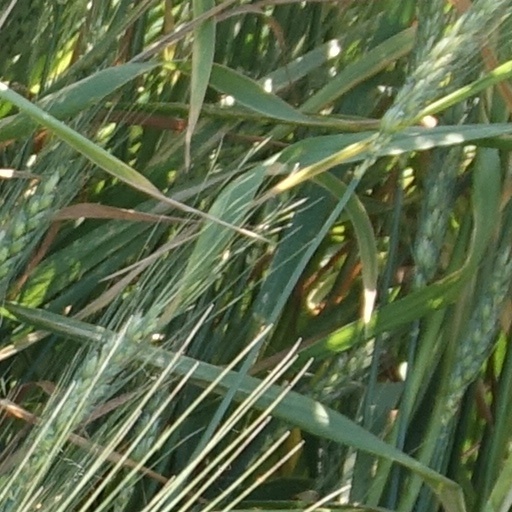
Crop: wheat